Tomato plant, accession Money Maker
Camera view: vertical (180 deg); turntable rotation: 210 degrees
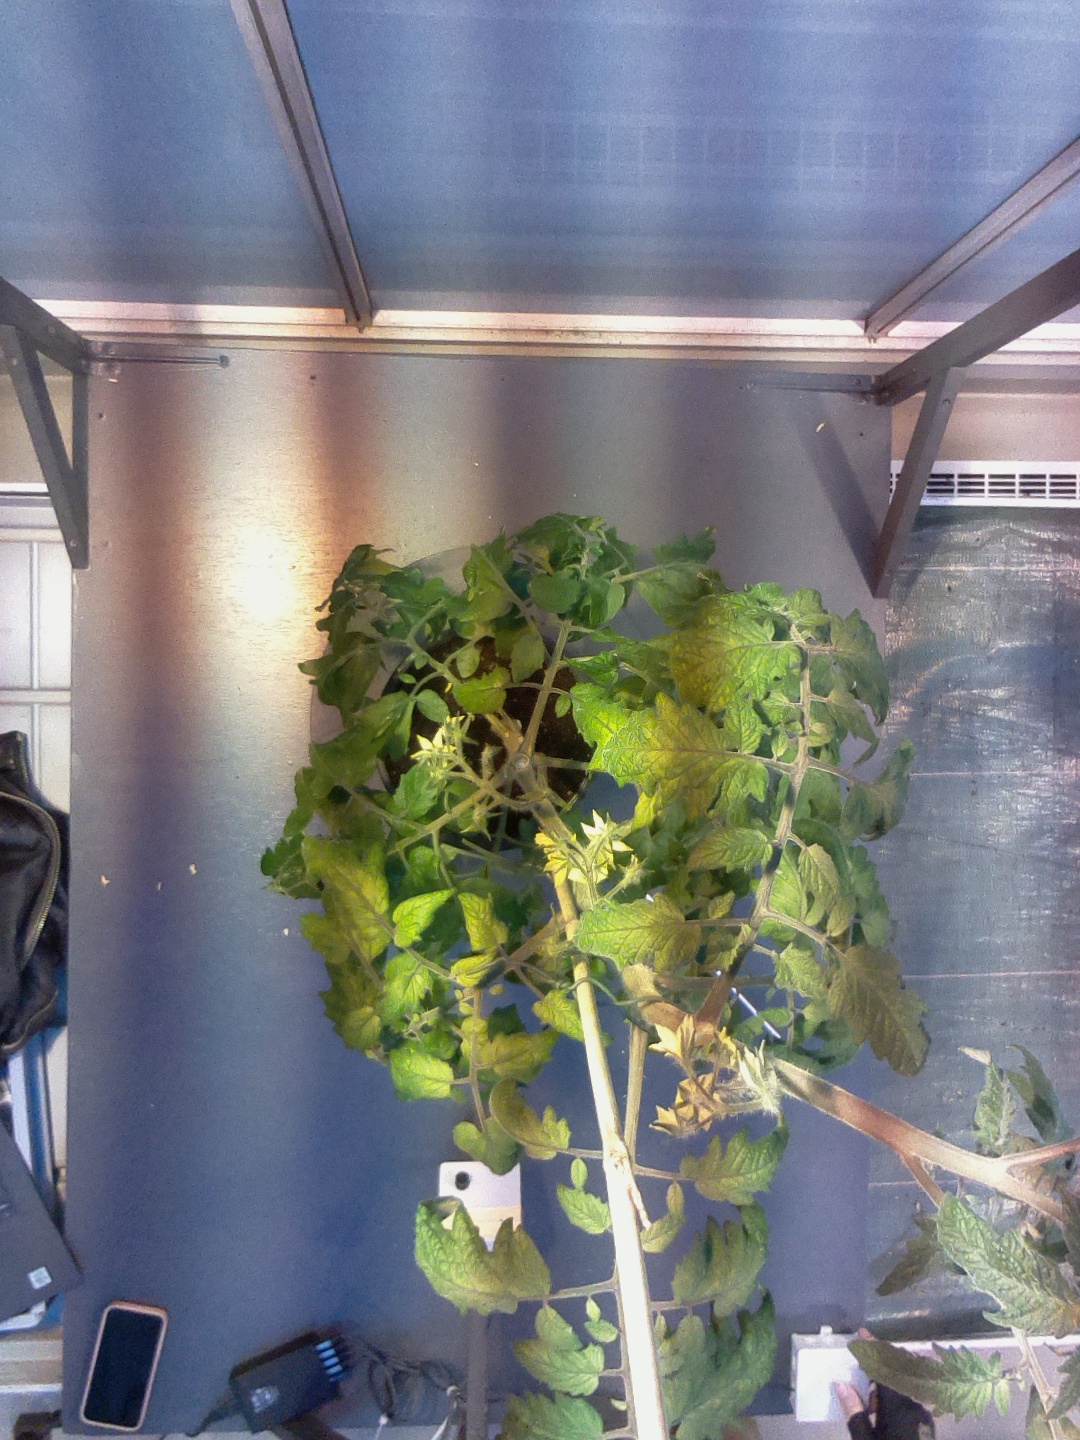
BBCH growth stage 70: Fruits at the main stem or branches visibles